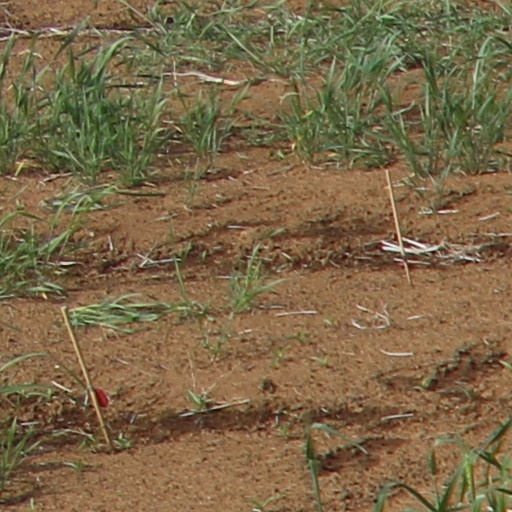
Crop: wheat